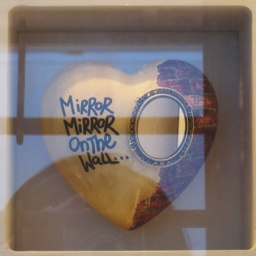
one of the hearts in a window display i came across while walking to dinner.